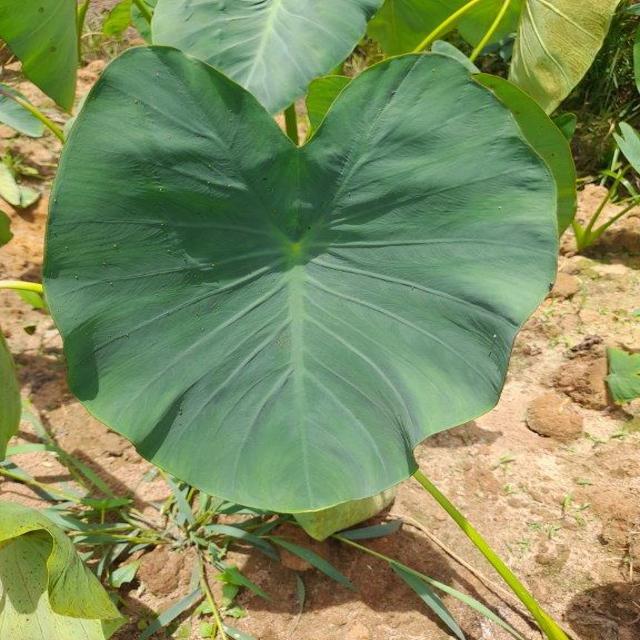
Label: Healthy